Blitzkrieg (game)

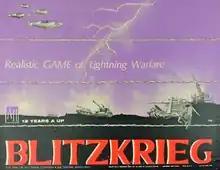
Cover of 1st edition, 1965

Blitzkrieg is a strategic-level wargame published by Avalon Hill in 1965 that simulates a non-historical attack by one major power against another using the blitzkrieg strategy. It was the first commercial wargame that did not simulate an actual historical battle, and with almost 400 counters, it was a precursor to the "monster" wargames of the 1970s featuring more than a thousand counters.